In the Family (TV series)

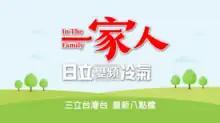
Promotional poster

In The Family is a 2017 Taiwanese drama. It premiered on June 14, 2017, after the finale of Taste of Life, and continued its broadcast every weekday at 8pm on SET Taiwan. The finale of the drama was aired on January 9, 2018, with 150 episodes aired in total. The final episode was watched by 1.5 million viewers.